Spotted bowerbird

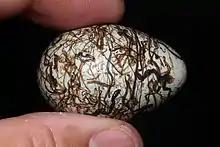
Spotted bowerbird egg

Like most bowerbirds, Spotted bowerbirds are polygynous and males build and maintain bowers and display courts. These serve as a focal point for many social activities and are thought to act as an indicator of male quality for potential mates. Spotted bowerbirds build avenue-bowers of grass and twigs, that are wider than many other avenue-building bowerbirds. Males may paint the walls of bowers using masticated grass and saliva. Bowers are generally built under large, thorny bushes that provide shelter and fruit. Some bower sites, known as traditional sites, may be retained for upwards of 20 years; and rebuilt each year by a number of males in successive years.